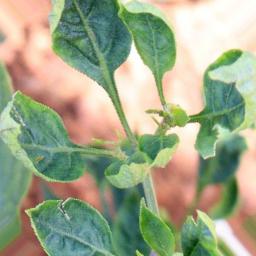
Label: mites_and_trips